Franco-Ontarian flag

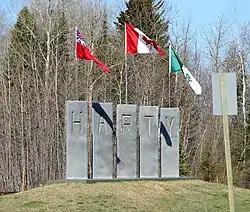
The Franco-Ontarian flag alongside the flag of Ontario and the flag of Canada in Harty, 2007

On September 25, 2006, the largest Franco-Ontarian flag was unfurled in Ottawa. The historical park, also known as Les Monuments de la francophonie d'Ottawa, was built by the francophone community to commemorate francophone contribution in the development and well-being of the City of Ottawa. This first of six Monuments de la francophonie d'Ottawa is dedicated to the subject of education. The flag is 5 x 10 m and was raised on a 27 m pole.